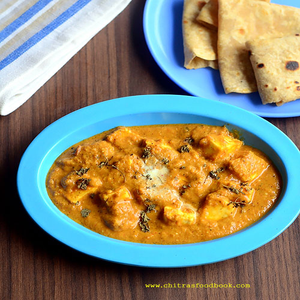
Dish: paneer